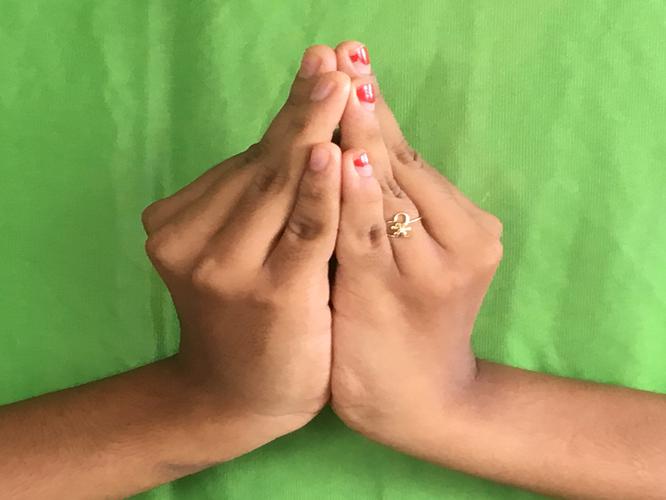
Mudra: Kapotham
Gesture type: double_hand